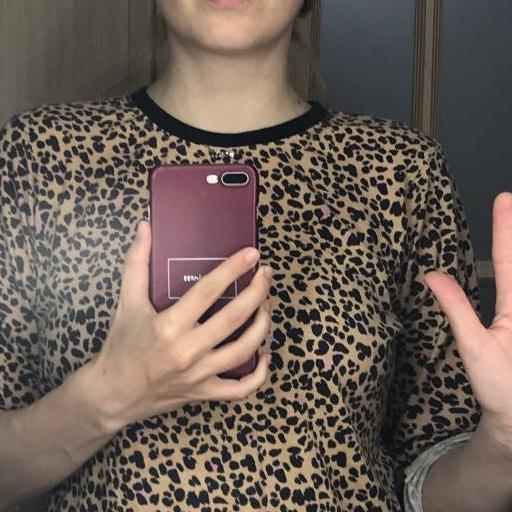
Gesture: no_gesture